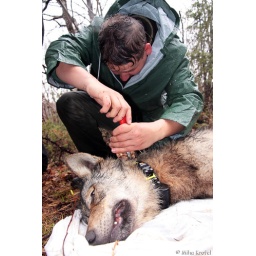
sedated male gray wolf Canis lupus named &amp;quot;Brin&amp;quot; during radiocollaring in Slovenia